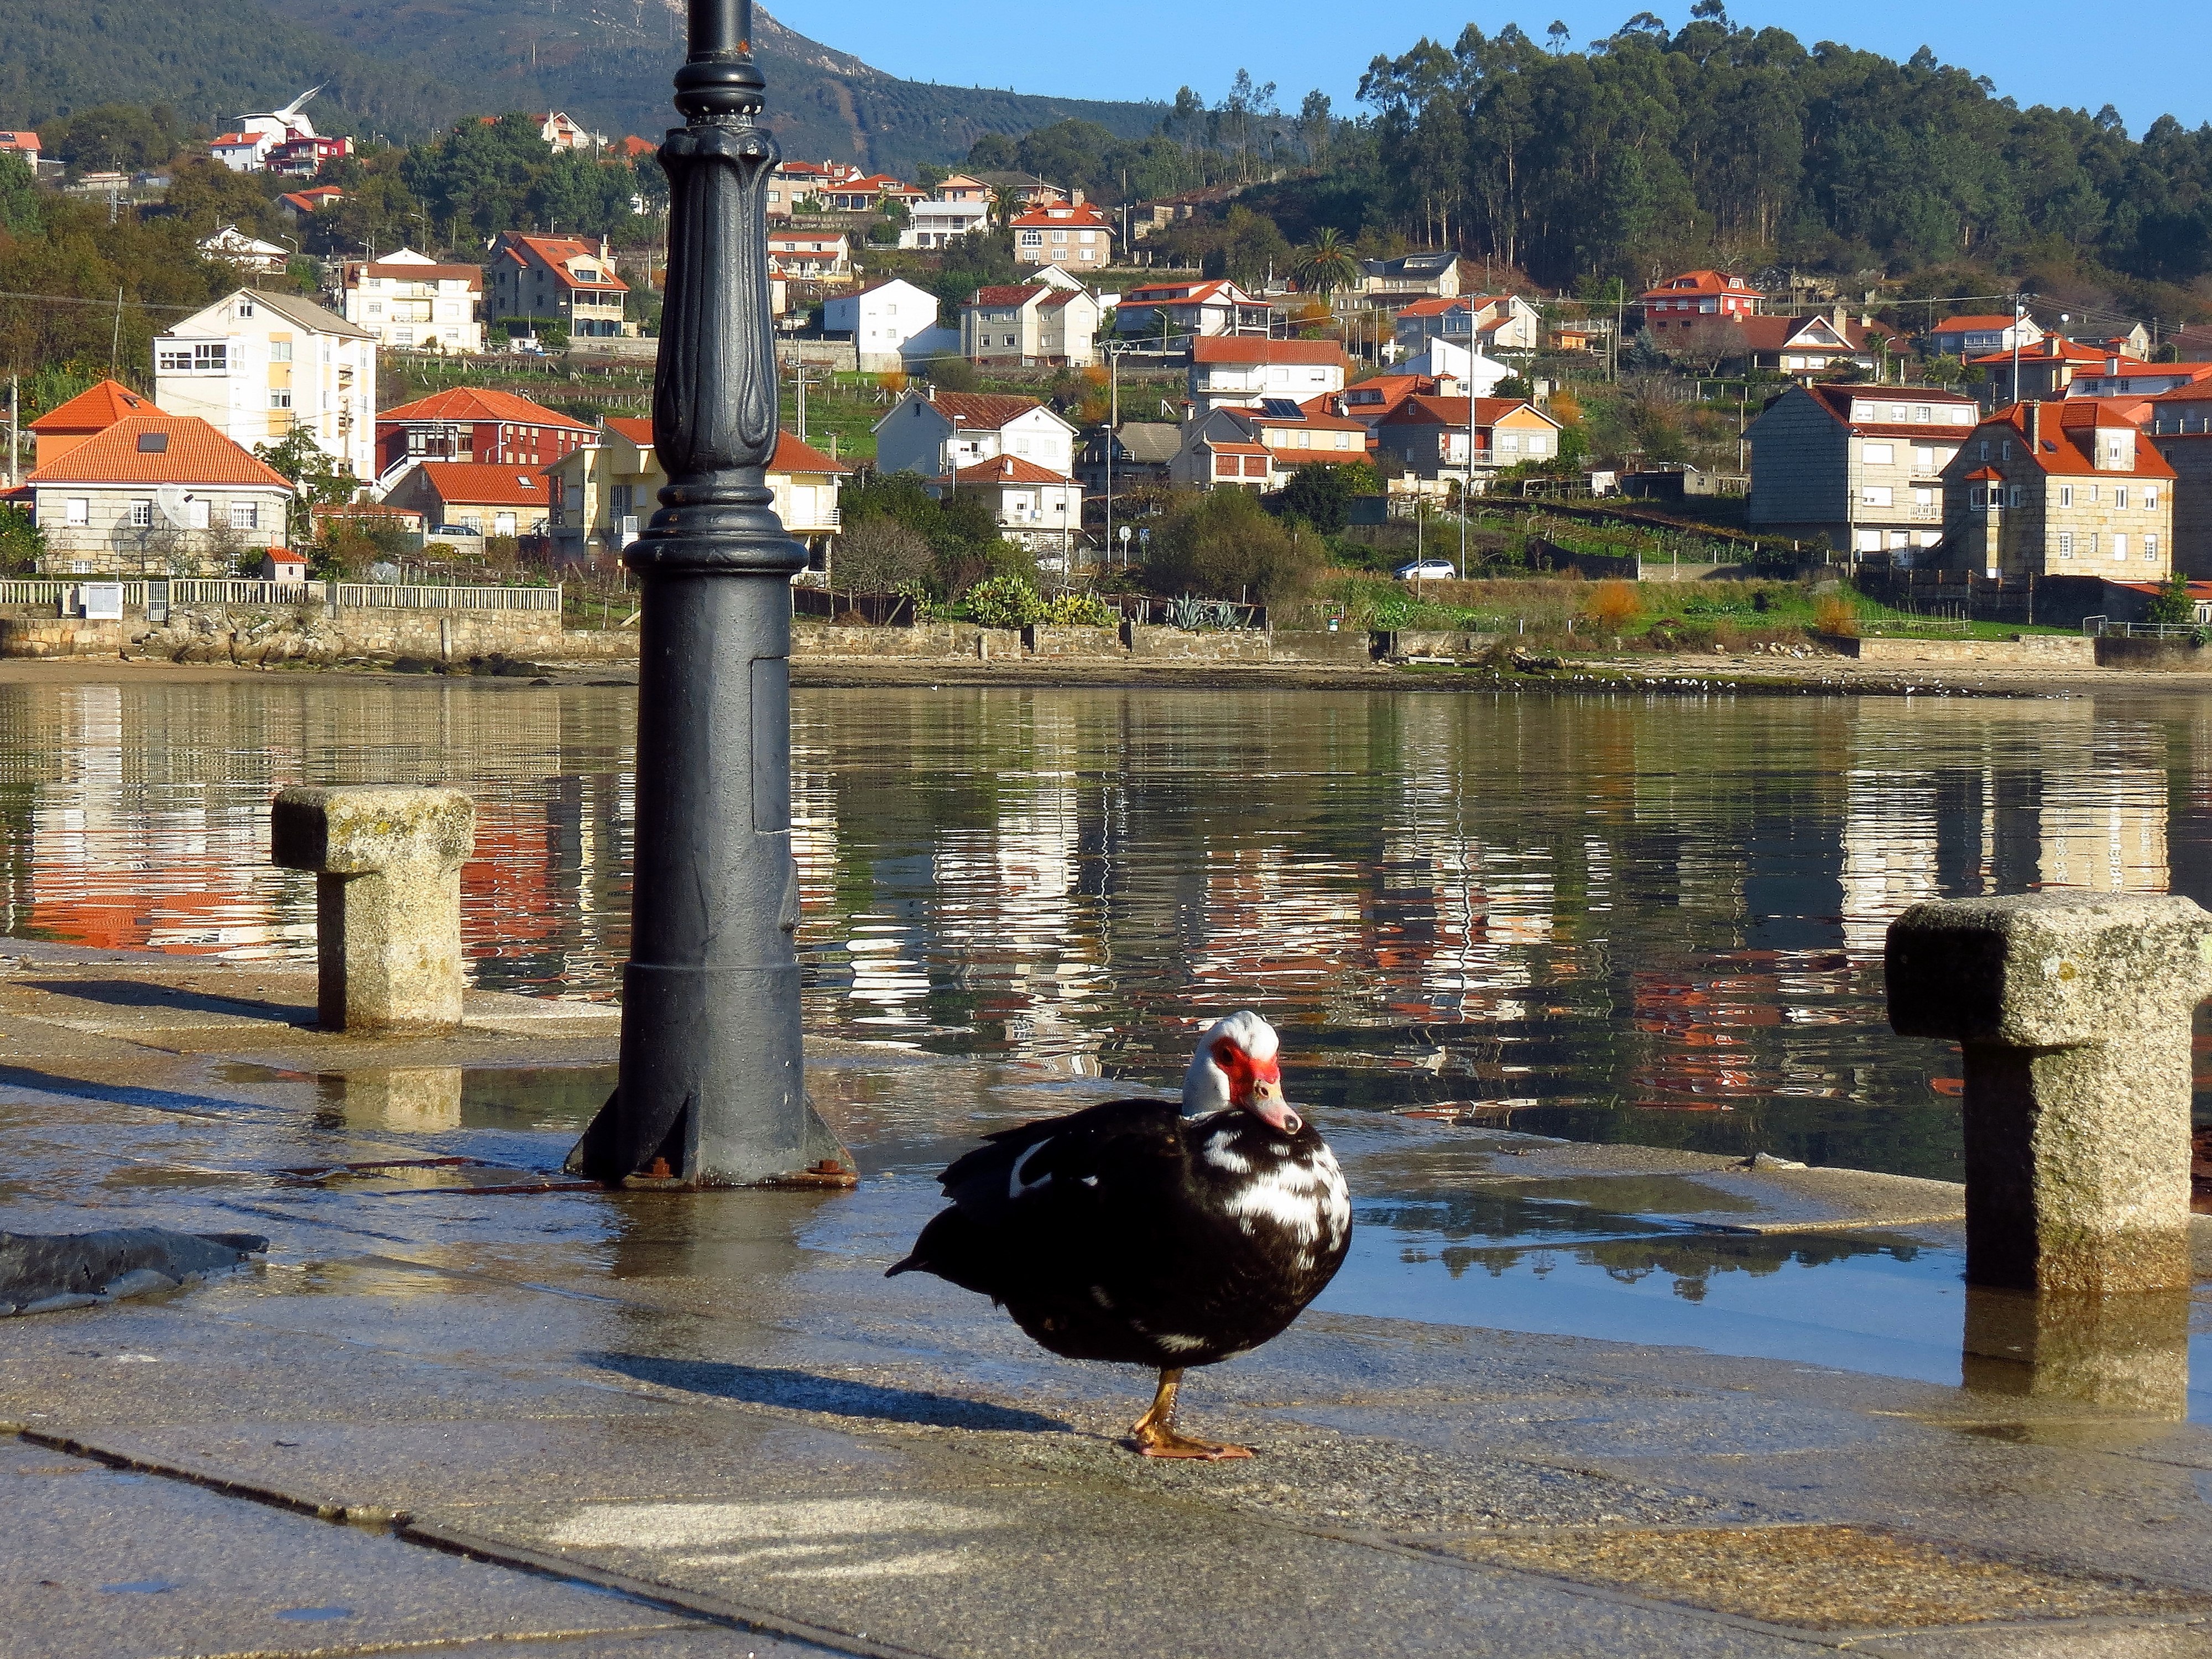
landscape, sea, water, bird, travel, tourism, waterway, spain, duck, galicia, pontevedra, combarro, paisajes, water bird, espana, ggl1, gaby1, poio, canonsx40hs